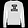
Label: Pullover